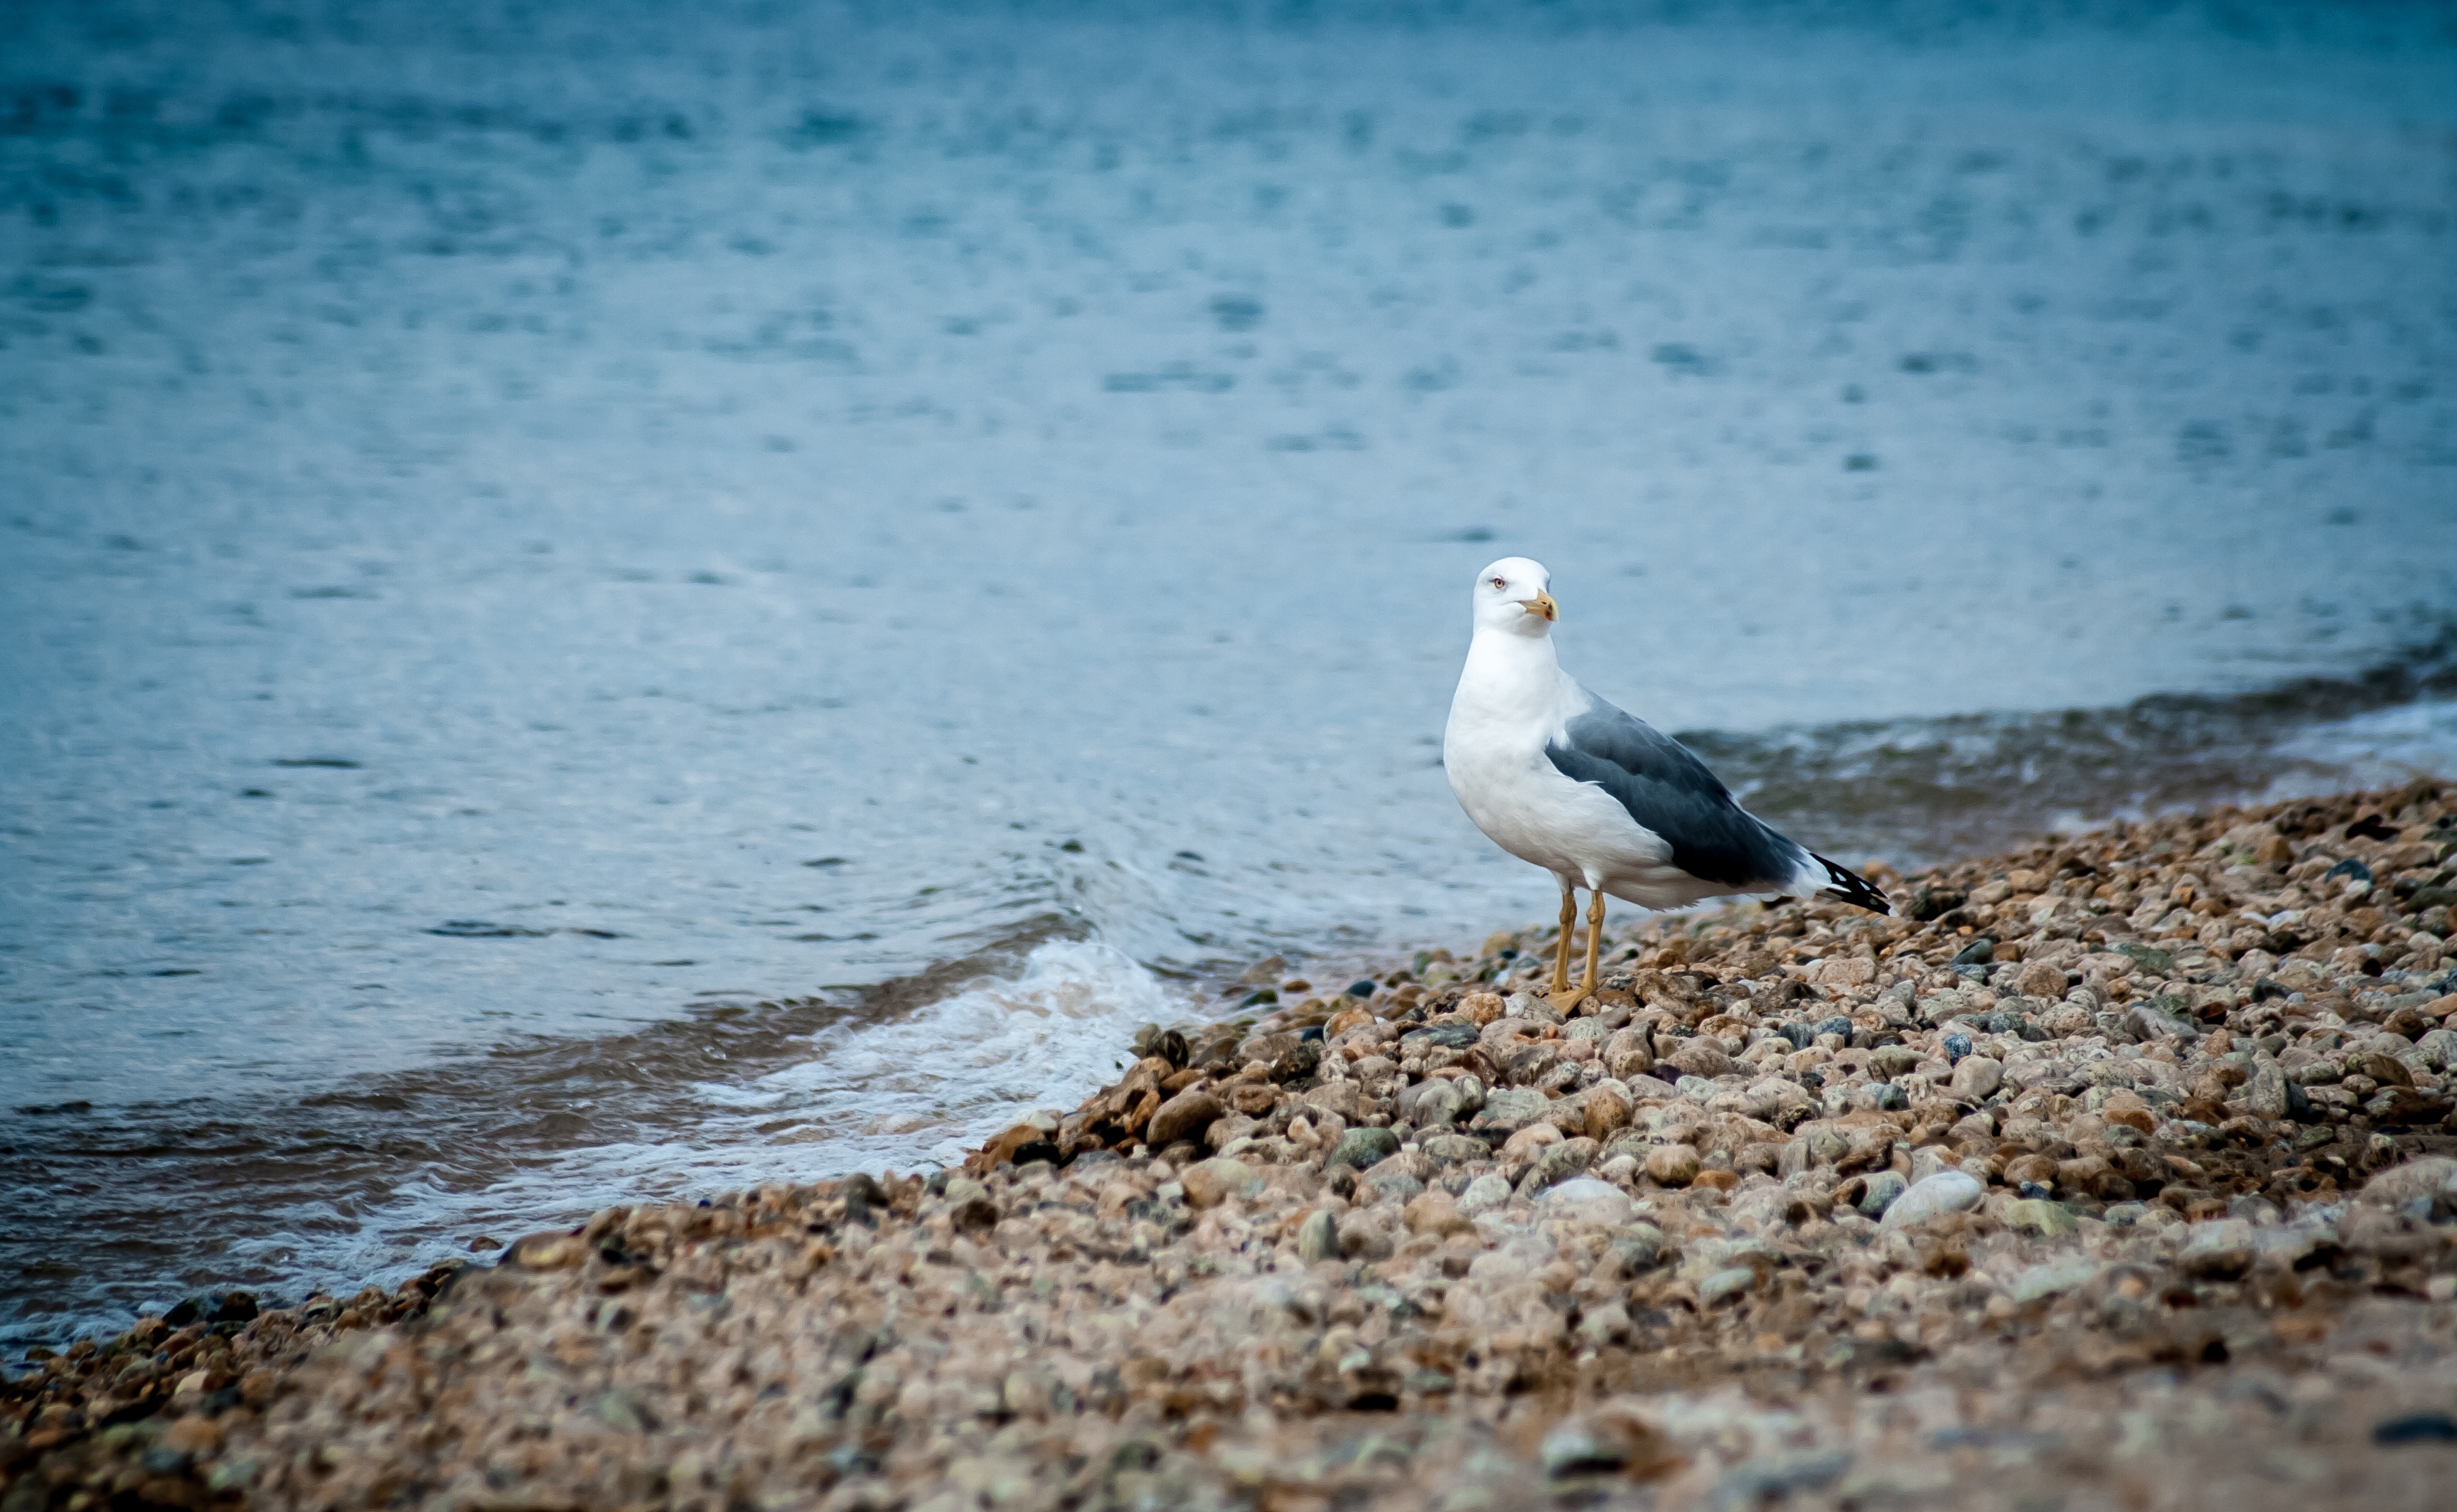
beach, sea, coast, water, nature, sand, ocean, bird, sun, shore, wave, lake, animal, seabird, summer, wildlife, gull, holiday, feather, fauna, shell, stones, vertebrate, by the sea, charadriiformes